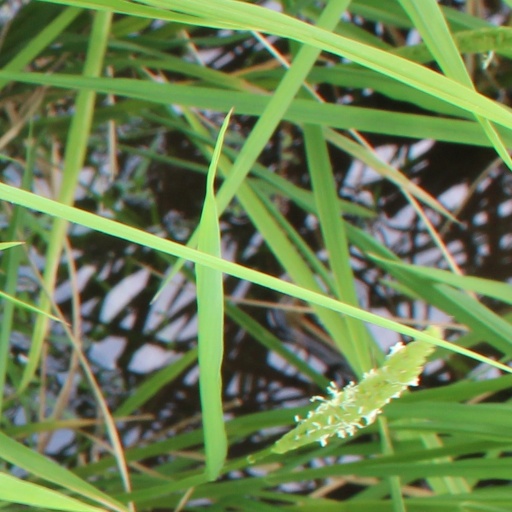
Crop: rice